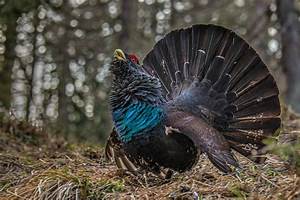
Label: chicken